University of Warwick

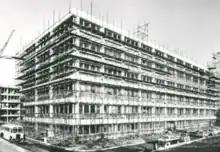
Library under construction in the 1960s

The idea for a university in Warwickshire was first mooted shortly after World War II, although it was not founded for a further two decades. A partnership of the city and county councils ultimately provided the impetus for the university to be established on a site jointly granted by the two authorities. There was some discussion between local sponsors from both the city and county over whether it should be named after Coventry or Warwickshire. The name "University of Warwick" was adopted, even though Warwick, the county town, lies some to its southwest and Coventry's city centre is only northeast of the campus. The establishment of the University of Warwick was given approval by the government in 1961 and it received its Royal Charter of Incorporation in 1965. Since then, the university has incorporated the former Coventry College of Education in 1979 and has extended its land holdings by the continuing purchase of adjoining farm land. The university also benefited from a substantial donation from the family of John Martin, a Coventry businessman who had made a fortune from investment in Smirnoff vodka, and which enabled the construction of the Warwick Arts Centre.